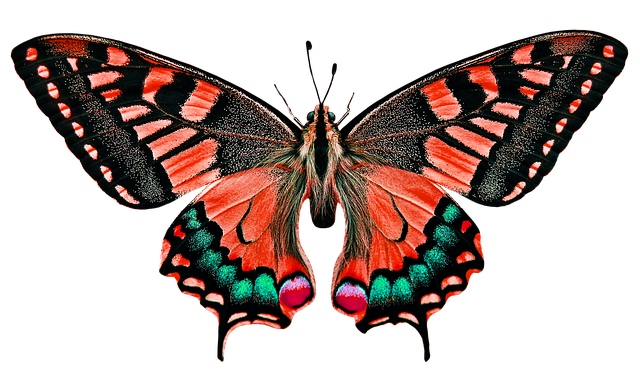
Label: butterfly